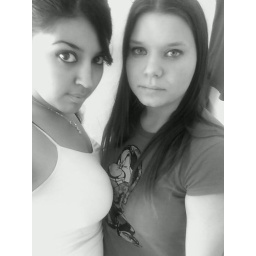
Pic of ME and LUCY at her house in black and white